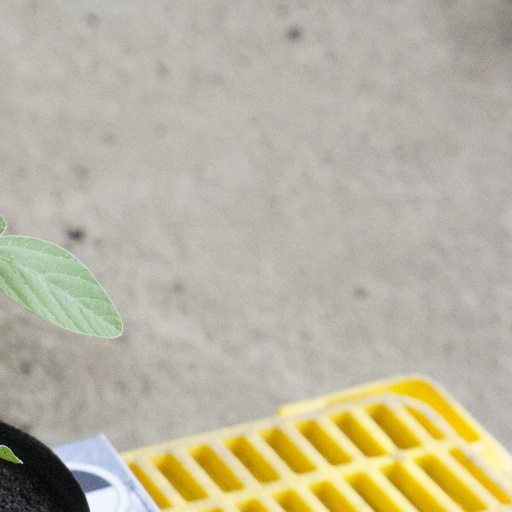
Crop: soybean